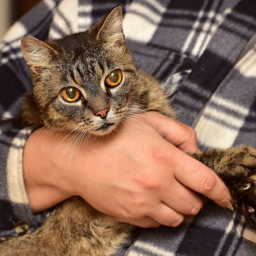
a striped elderly cat on hands